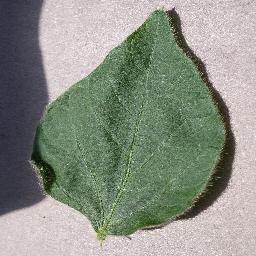
Label: Soybean___healthy